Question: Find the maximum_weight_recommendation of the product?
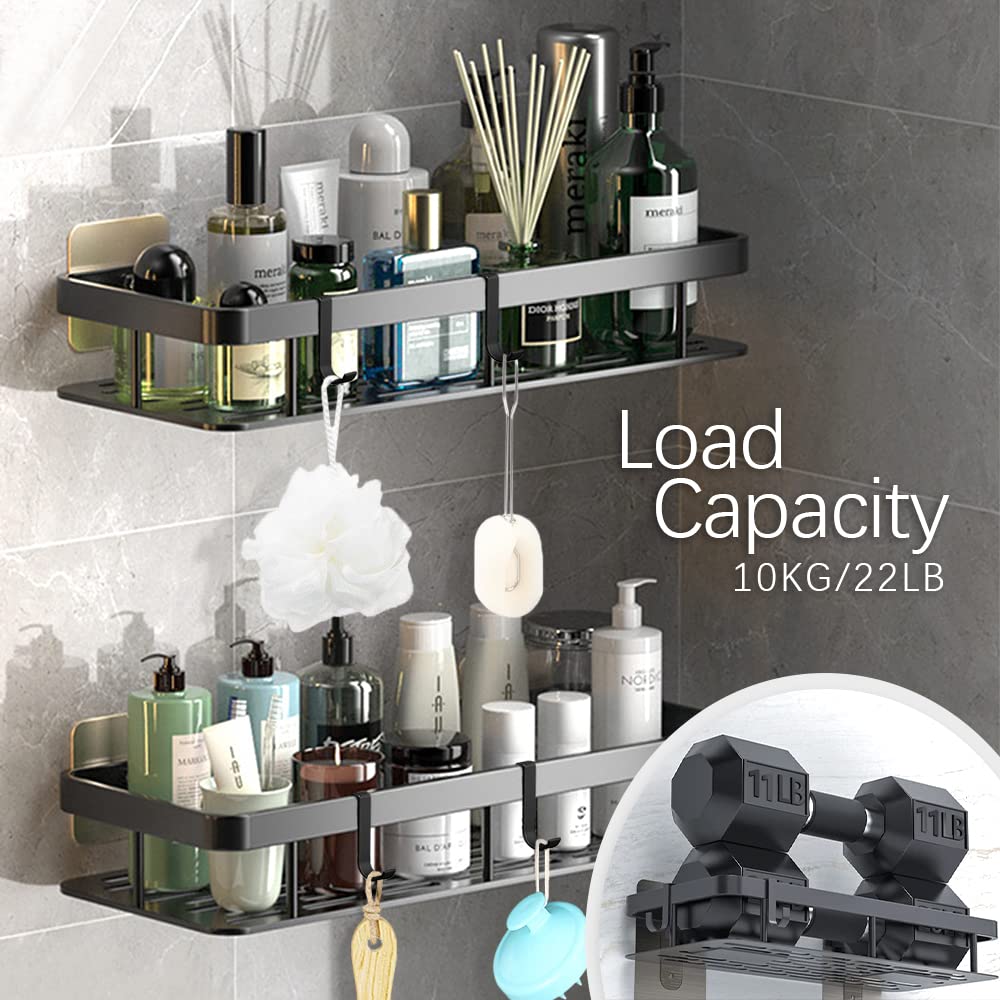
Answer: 10.0 kilogram